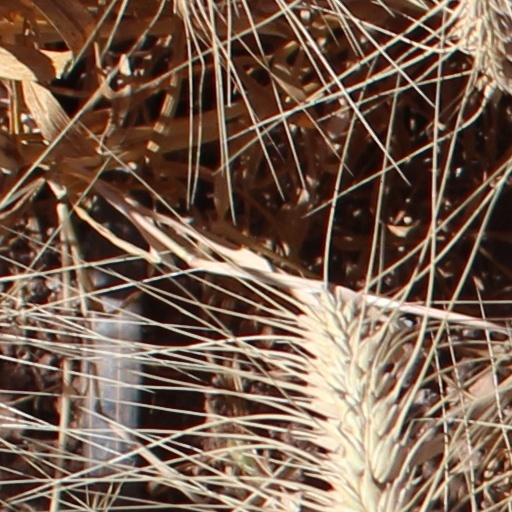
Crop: wheat